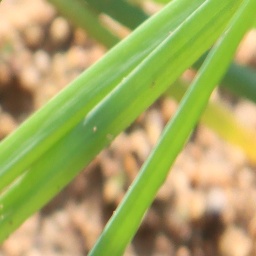
Label: healthy